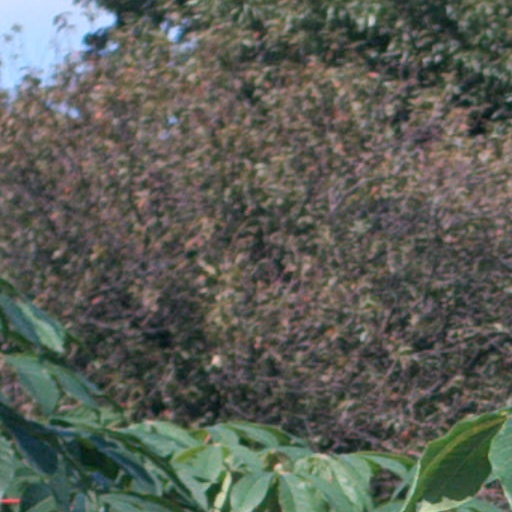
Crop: cassava